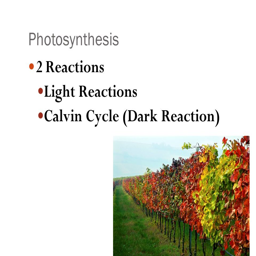
photosynthesis using light from the sun , plants combine water and carbon dioxide to make sugar .